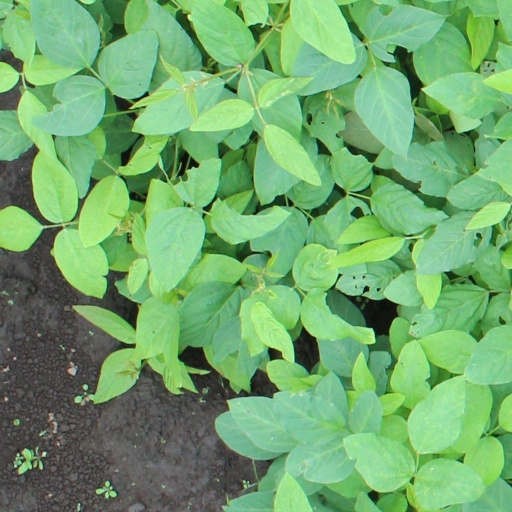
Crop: soybean